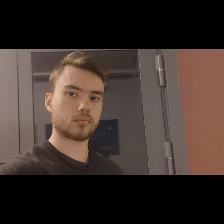
Label: Human